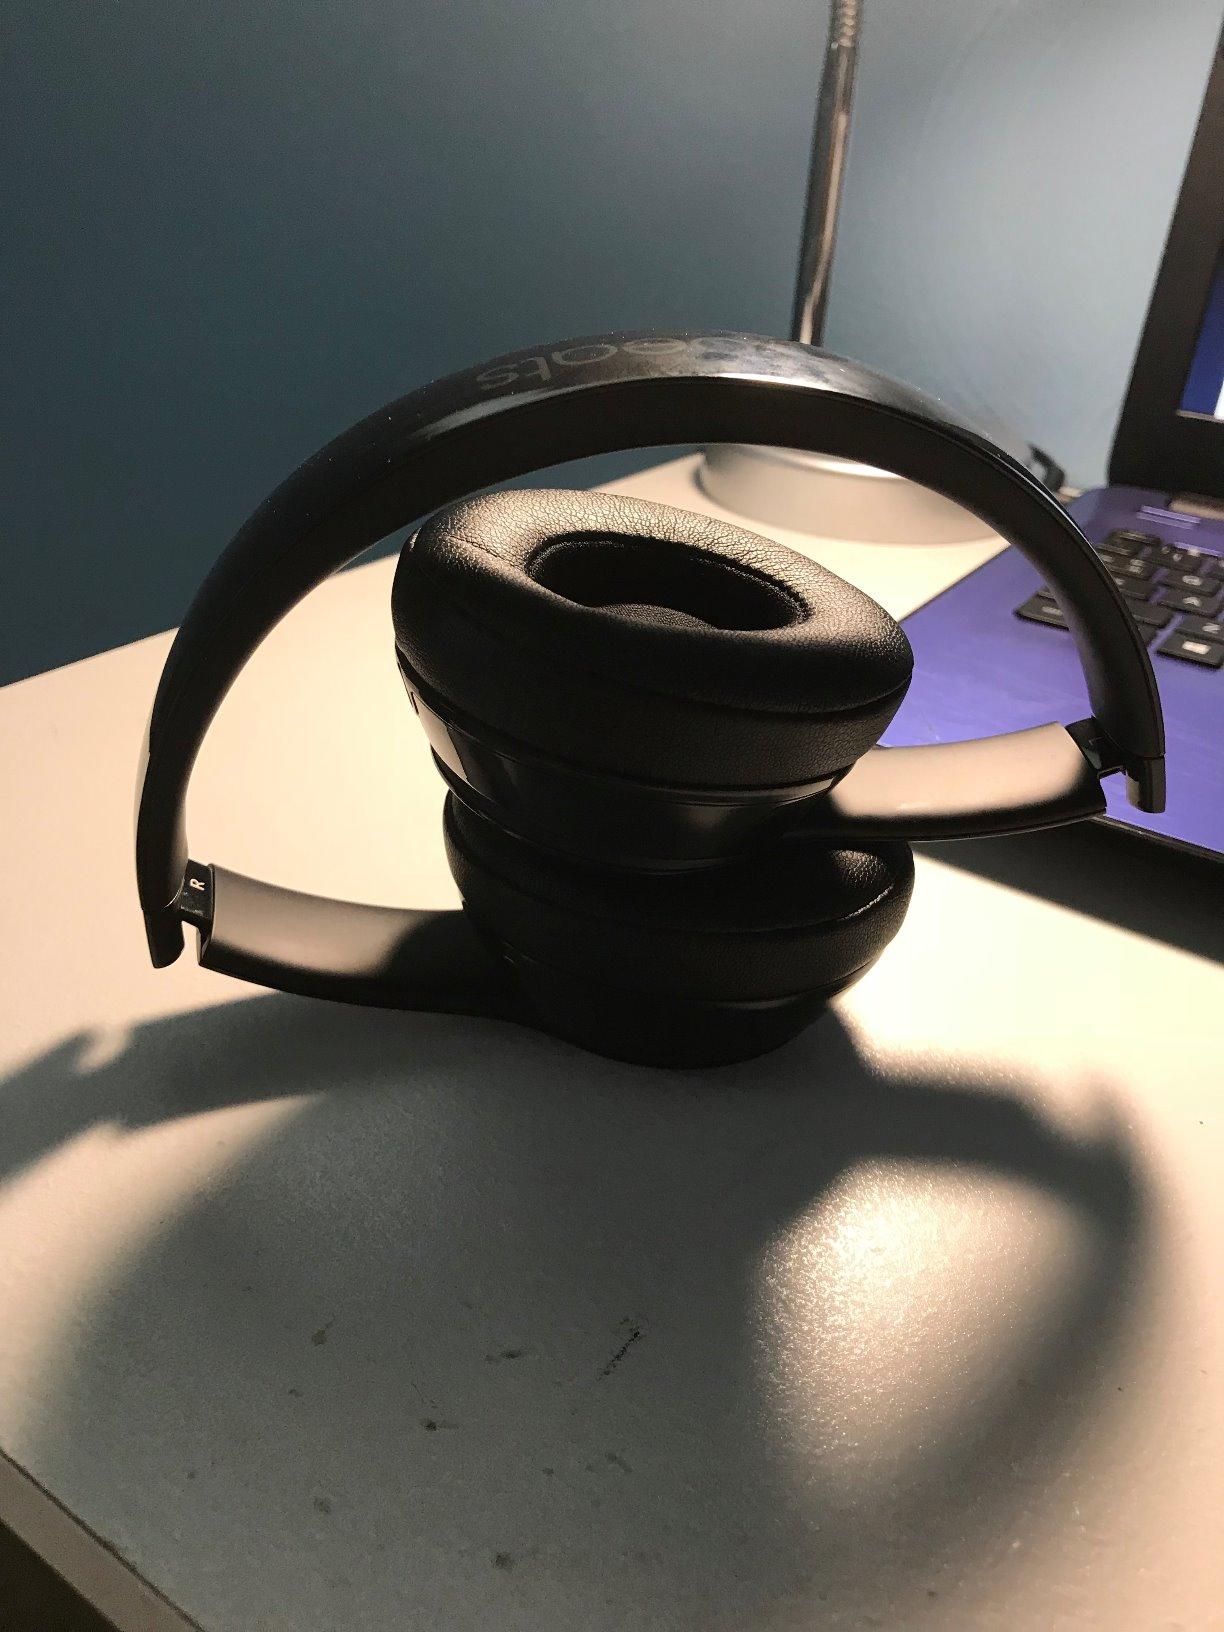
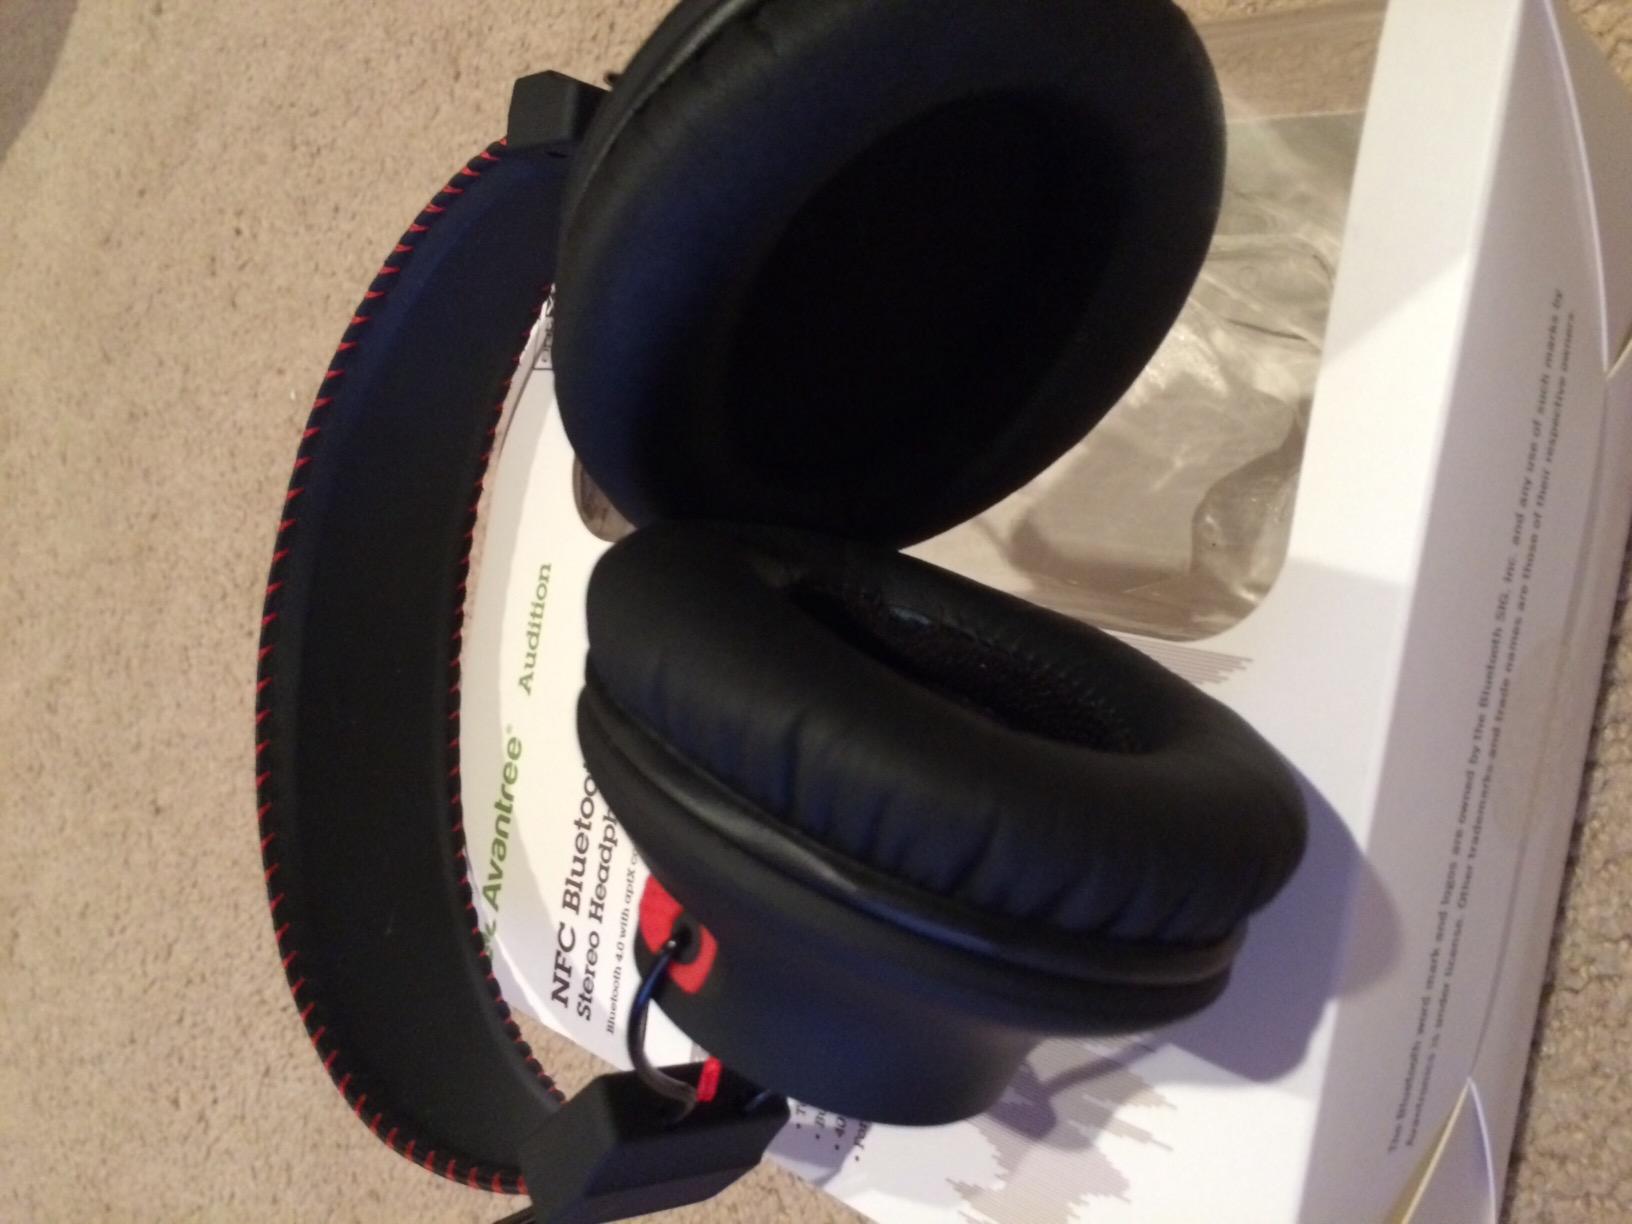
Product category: headphones
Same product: no